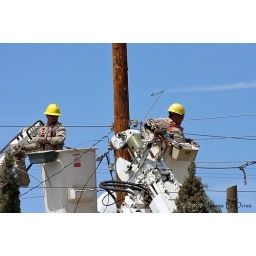
Replacing a broken power pole by my house that was broken in a car wreck the other night.